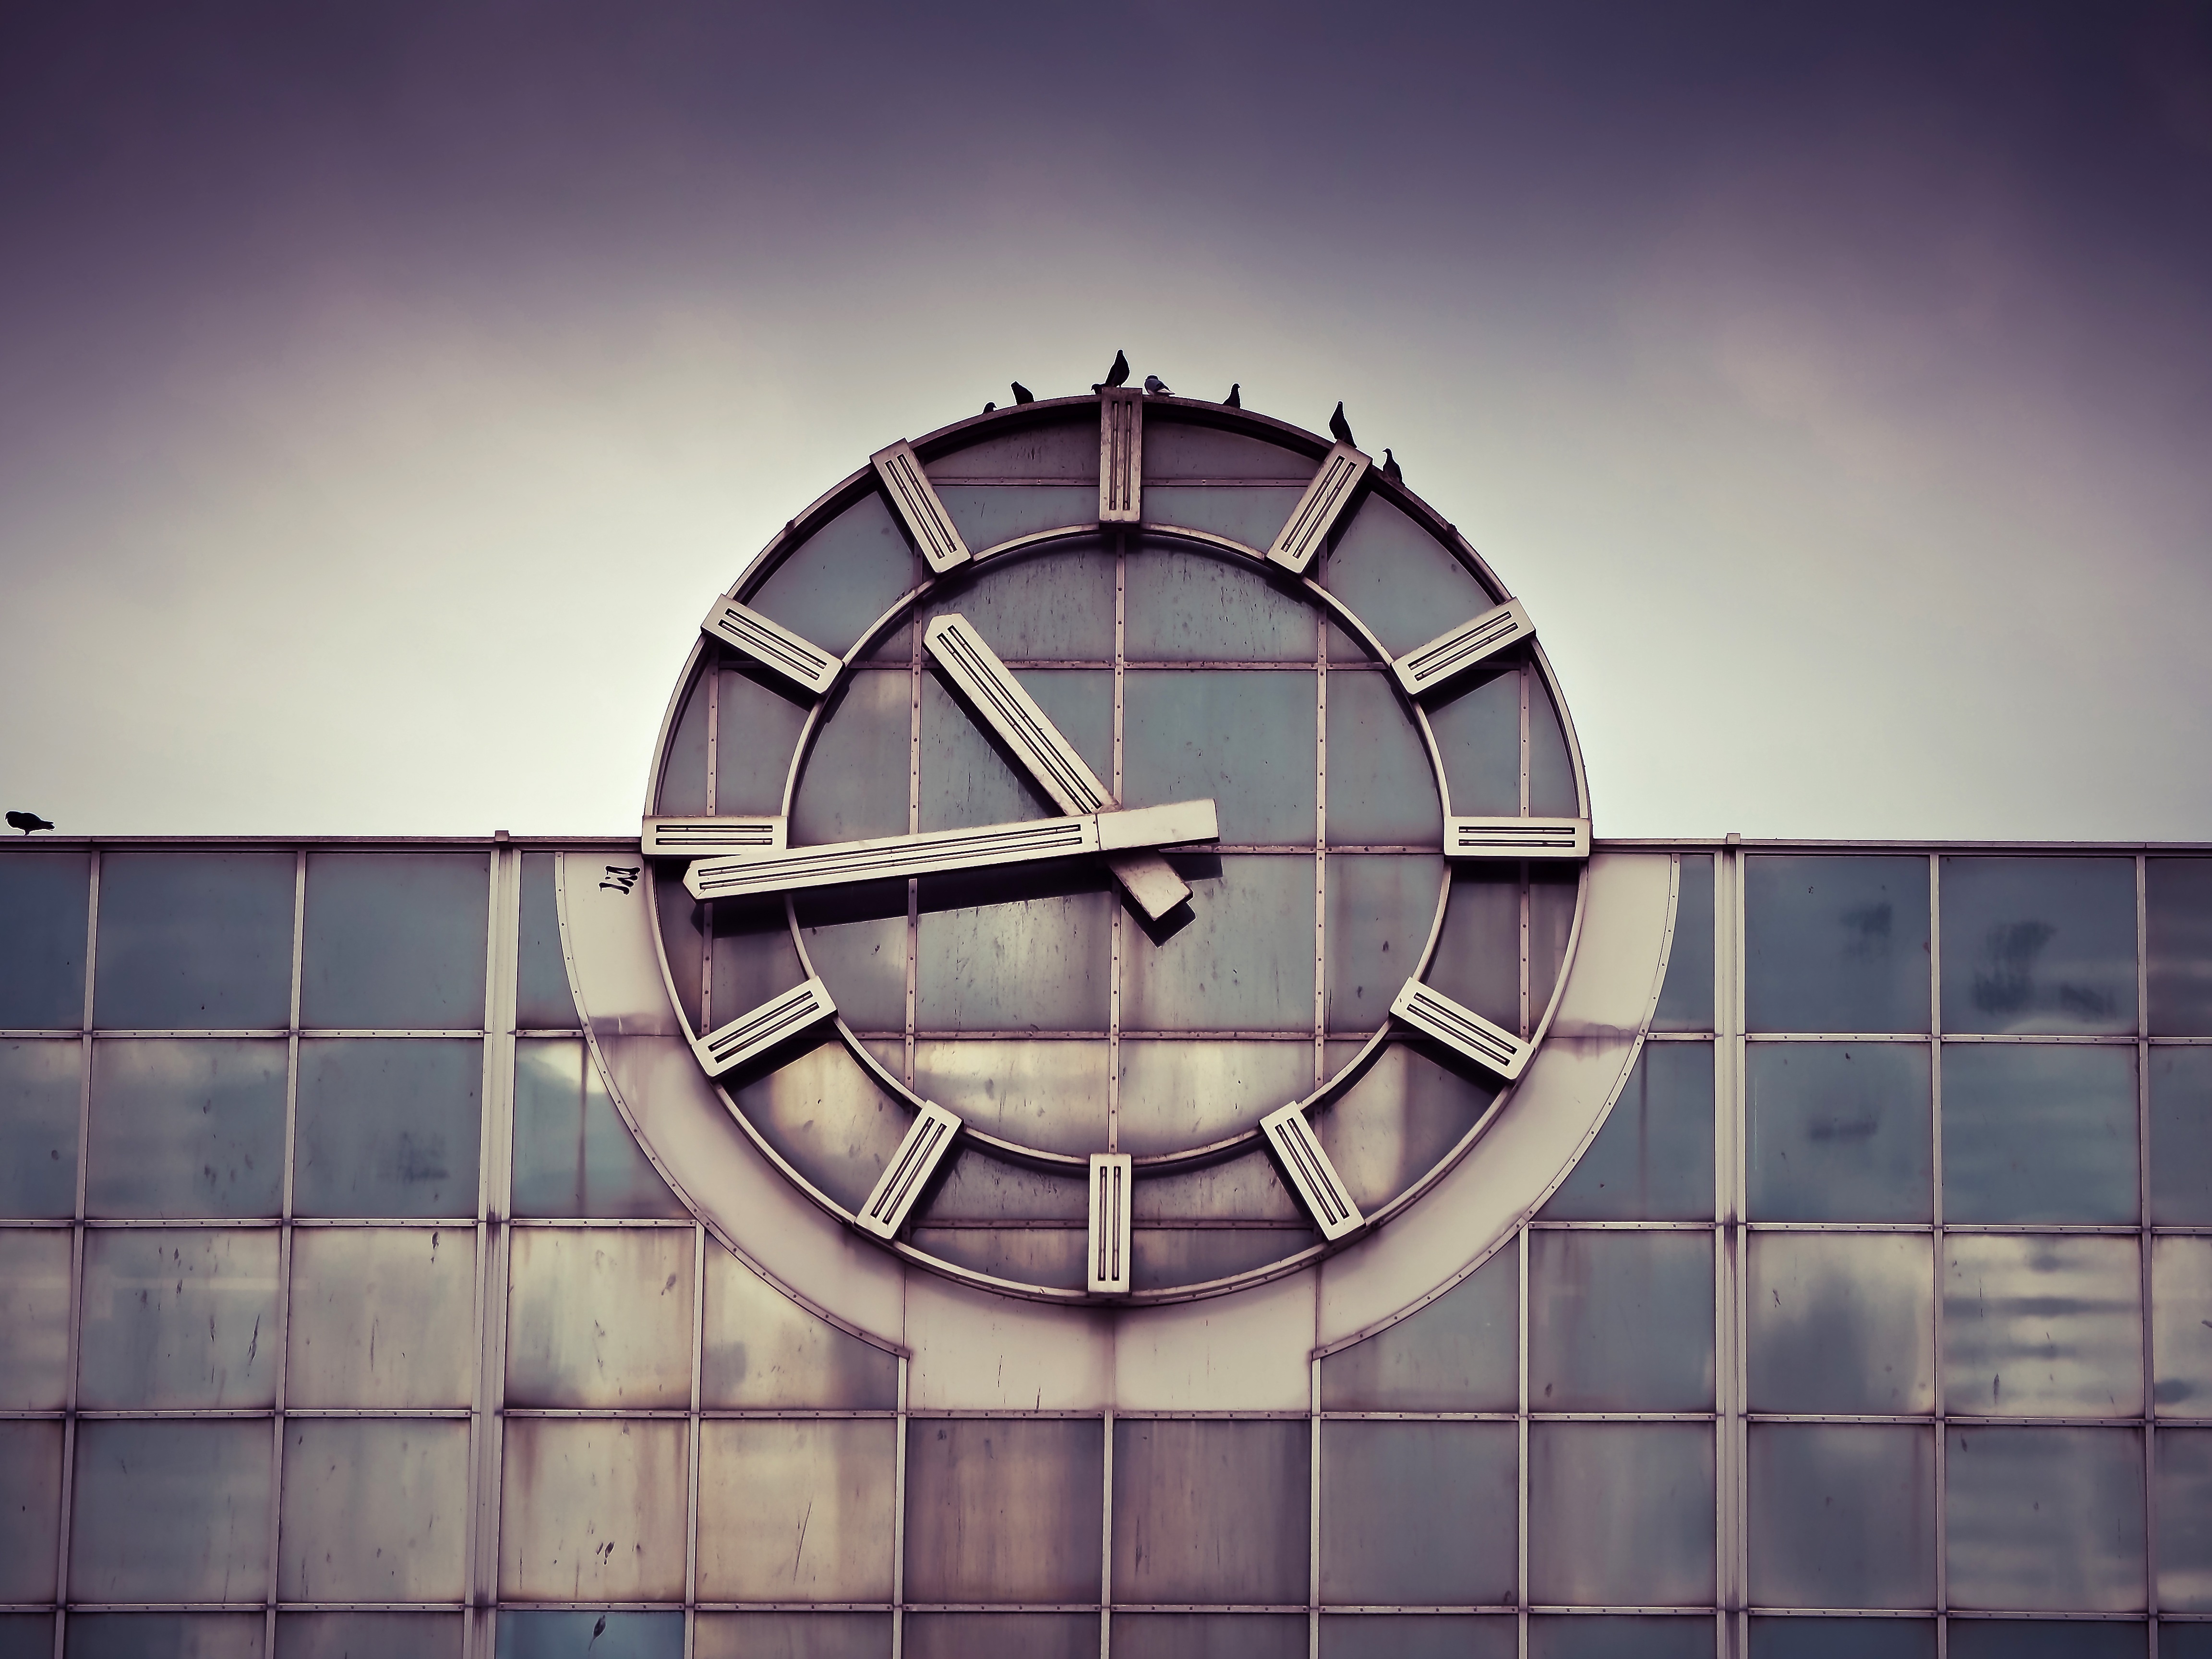
light, architecture, window, glass, clock, time, building, city, travel, reflection, color, facade, blue, circle, clock face, art, design, symmetry, railway station, shape, hours, pointer, time indicating, time of, station clock, minutes, dusseldorf